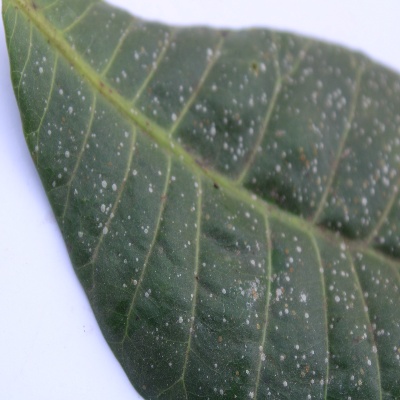
Crop: Cashew
Condition: red rust